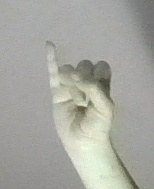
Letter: meem